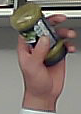
Product: barilla_pesto